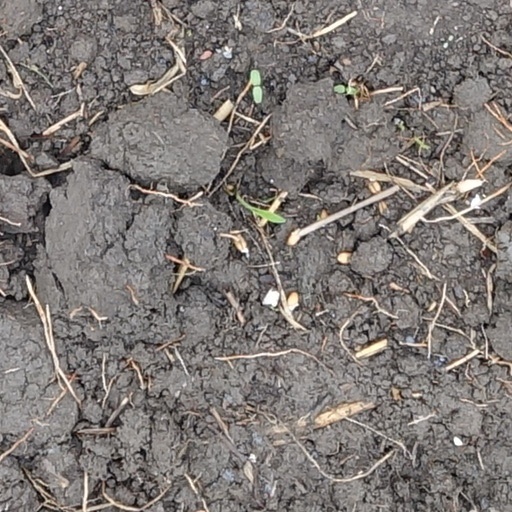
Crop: wheat